Robert Hadden

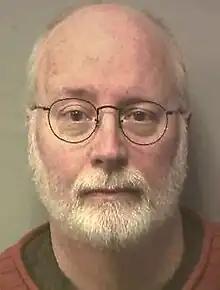
Hadden's mug shot, September 2020

Robert Hadden is an American former gynecologist and convicted sex offender. Between the late 1980s and 2012, Dr. Hadden was found liable of sexually assaulting hundreds of women who were his patients at Columbia University Irving Medical Center and New York-Presbyterian Hospital. In 2012, accusations against Hadden began, and he was convicted of multiple sexual assault charges in 2016, but did not have to serve any jail time. The accusations continued to pile on, and Hadden was sentenced to twenty years in prison on July 25, 2023.